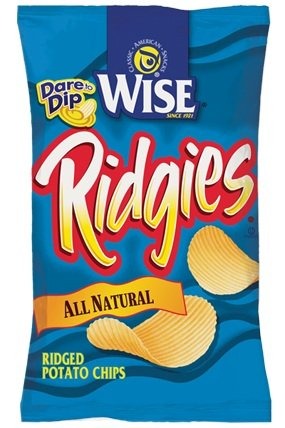
Item Name: Wise Ridgies All Natural Ridged Potato Chips, 9.0-Oz Bags (Pack of 12)
Value: 108.0
Unit: Fl Oz

Price: 69.99